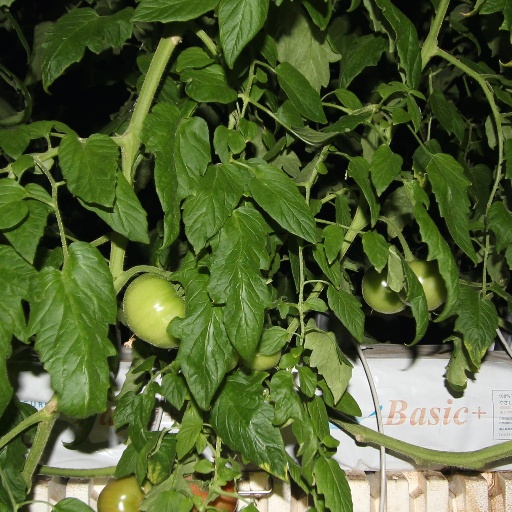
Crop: tomato